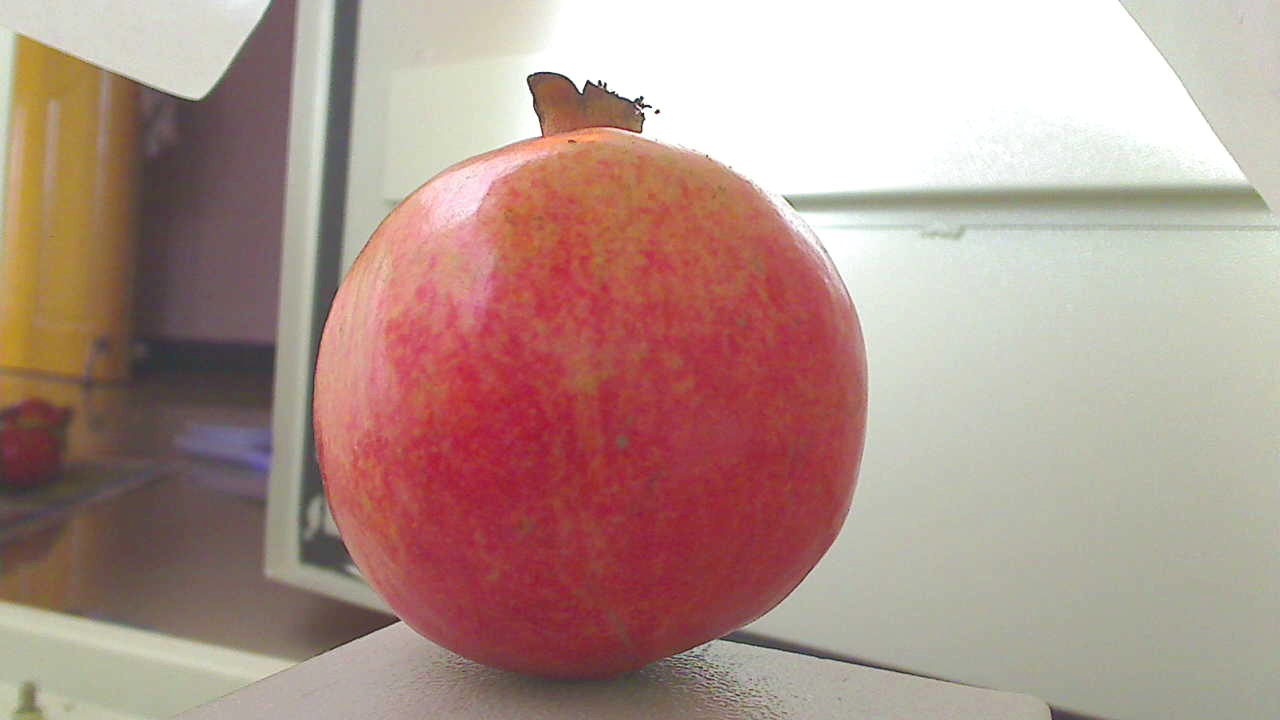
Grade: grade-2
Quality: quality-4